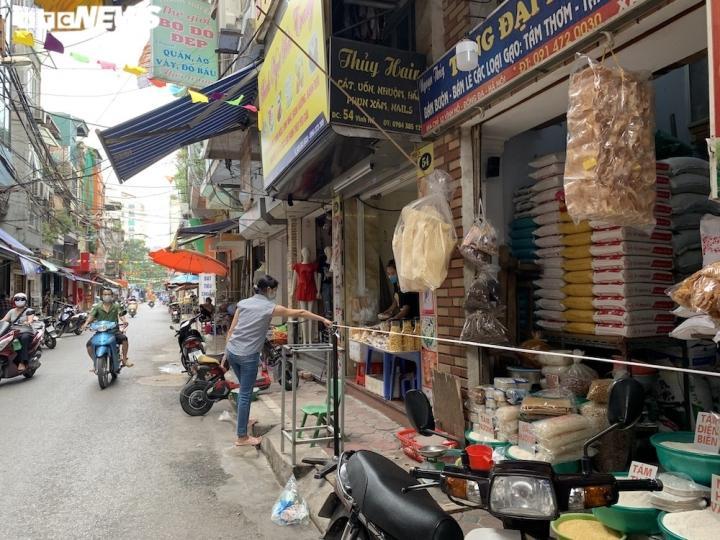
ở trên đường có sự xuất hiện của những chiếc xe máy đang di chuyển